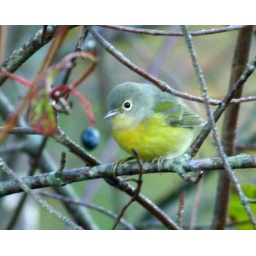
Found this little guy on my weekend bird walk at the Mansfield pump houses on the Fenton River in Mansfield CT, USA